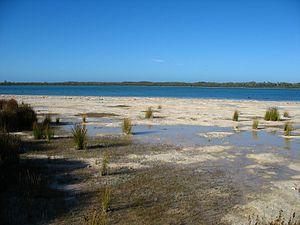
Stromatolithes sur le littoral de l'Ouest de l'Australie, dans le parc national de Yalgorup (on en trouve aussi dans la réserve naturelle marine de Hamelin Pool (Shark Bay, Australie) et dans le ""Lake Thetis"" (Ouest de l'Australie).. Les stromatolithes sont des roche calcaire et structures marines biogéniques, qui existaient déjà il y a plus de 3 milliards d'années, et dont quelques exemplaires vivent encore sur la planète, dont en Australie."
Un stromatolithe ou stromatolite est une structure laminaire souvent calcaire qui se développe en milieu aquatique peu profond, marin ou d'eau douce continentale.